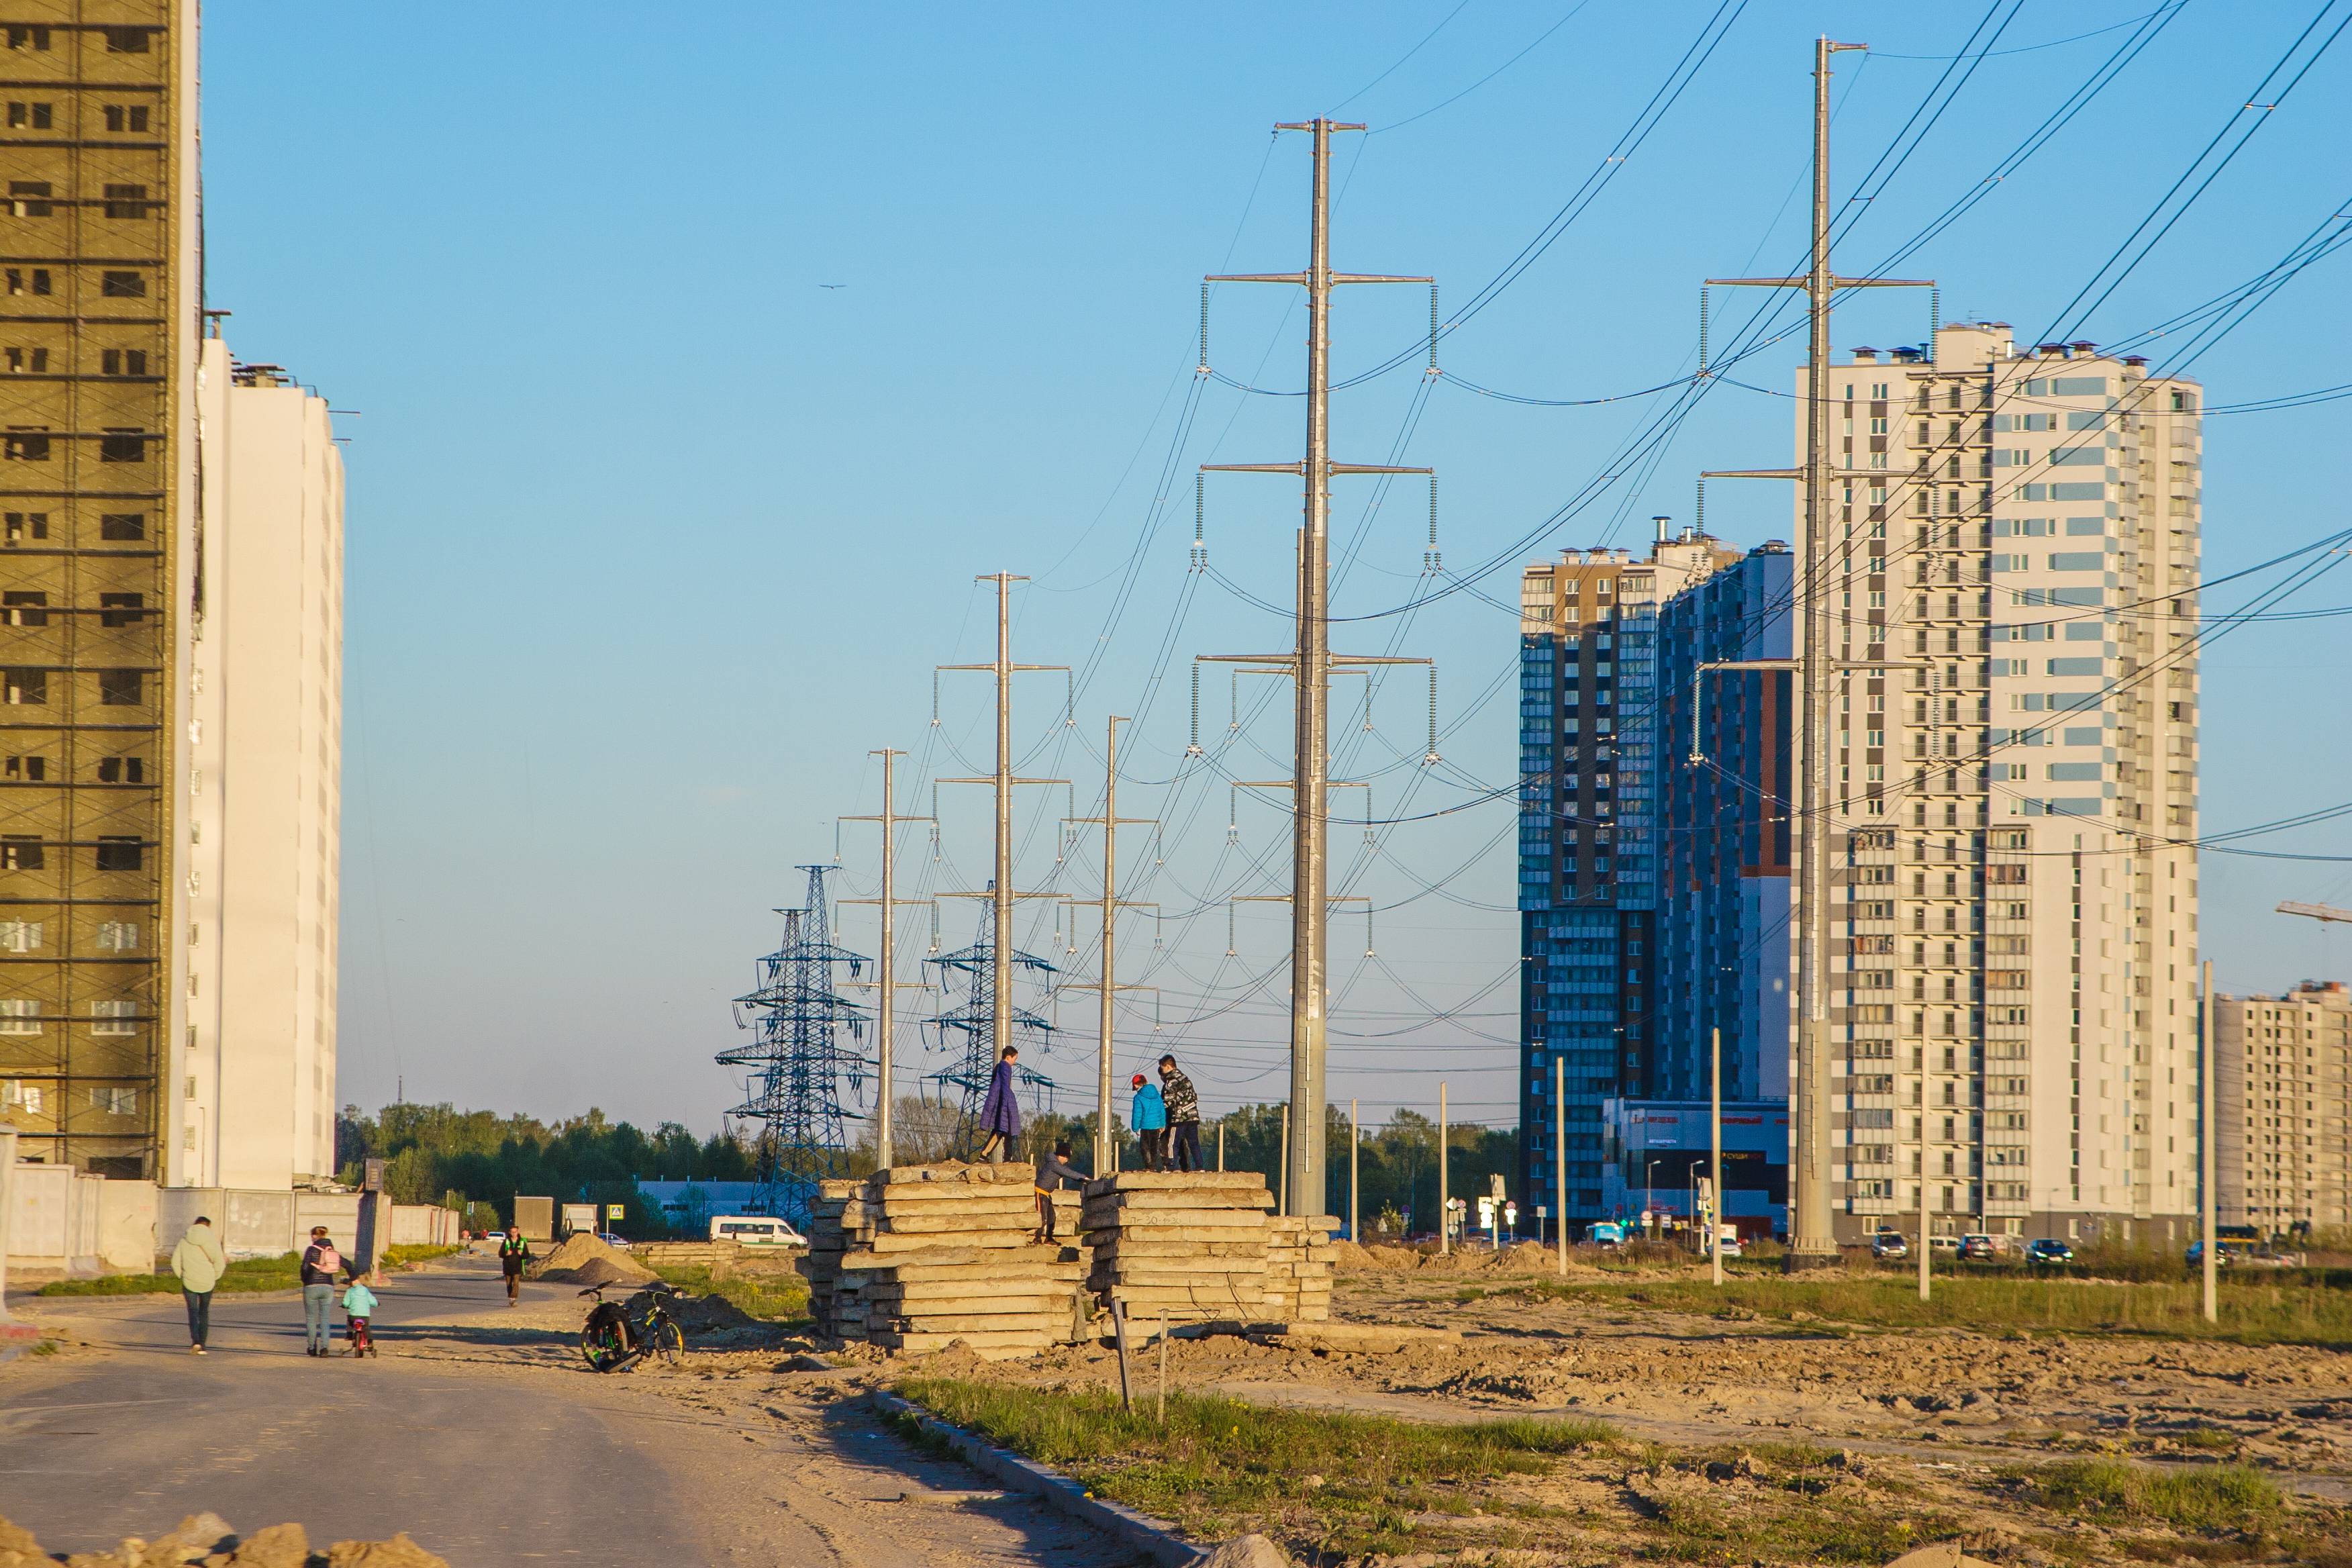
images, sky, building, skyscraper, daytime, plant, infrastructure, tower, electricity, tower block, condominium, urban design, neighbourhood, overhead power line, cityscape, biome, transmission tower, residential area, morning, city, real estate, metropolitan area, house, facade, metropolis, crane, urban area, landscape, public utility, electrical supply, construction, mixed use, industry, apartment, suburb, grass, horizon, road, spring, downtown, commercial building, soil, wire, wind, skyline, roof, transport, street, winter, headquarters